Music of Detroit

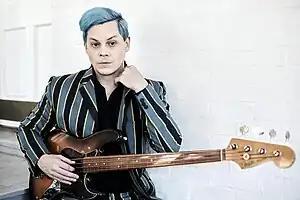
Jack White in 2021

During the 1970s, several local Metro Detroit acts achieved national or international fame, including Bob Seger, Iggy Pop, Ted Nugent, Alice Cooper, Grand Funk Railroad, and Glenn Frey of Eagles. Other local groups, like Brownsville Station and Commander Cody and His Lost Planet Airmen, enjoyed brief national exposure. Non-Detroit rock bands paid tribute to the city through such songs as "Detroit Rock City" by Kiss, "Detroit Breakdown" by The J. Geils Band and "Panic in Detroit" by David Bowie.